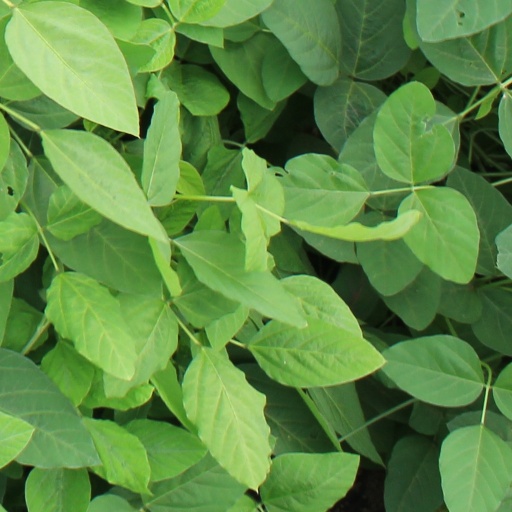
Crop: soybean